Paris under Louis-Philippe

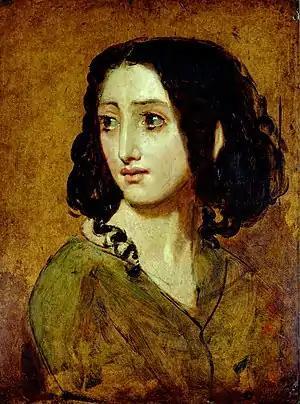
"Portrait of Mlle Rachel" by William Etty, from the 1840s

One of the great architectural projects of the reign of Louis-Philippe was the remaking of the Place de la Concorde. An equestrian statue of King Louis XV had originally been the centerpiece of the Place; during the Revolution the statue was pulled down and replaced by a statue of the Goddess of Liberty and the place was the site of the execution of King Louis XVI and Marie Antoinette. Louis Philippe wanted to erase all the revolutionary associations of site. He selected Jacques Ignace Hittorff to design a new master plan, which was carried out in stages between 1833 and 1846. First the moat of the Tuileries Palace was filled in. Then Hittorff designed the two Fontaines de la Concorde, one commemorating river navigation and commerce, the other maritime navigation and commerce. On 25 October 1836, a new centerpiece was put in place: a stone obelisk from Luxor that weighed 250 tons and was brought to France on a specially built ship from Egypt. It was slowly hoisted into place in the presence of Louis-Philippe and a huge crowd. At each angle of the square's extended octagon Hittorff placed a statue representing a French city: Bordeaux, Brest, Lille, Lyon, Marseille, Nantes, Rouen and Strasbourg. The face of the statue of Strasbourg, by the sculptor James Pradier, was said to be modeled after Juliette Drouet, the companion of Victor Hugo.